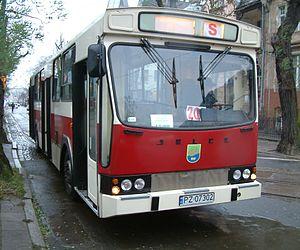
Le Jelcz PR110 est un autobus urbain produit par le constructeur polonais Jelczańskie Zakłady Samochodowe sous licence Berliet dans son usine de Jelcz-Laskowice, près d'Oława, de 1975 à 1983. À partir de 1983, après l'expiration de la licence, il prendra l'appellation Jelcz PR110 M.